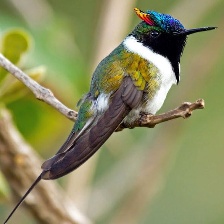
Species: HORNED SUNGEM
Scientific name: HELIACTIN BILOPHUS
ImageNet parent category: hummingbird